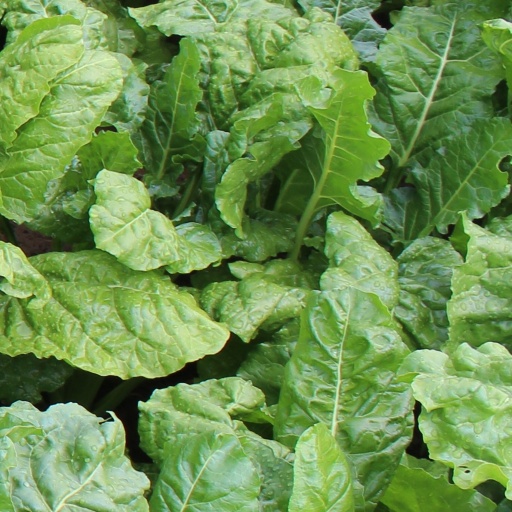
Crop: sugar beet